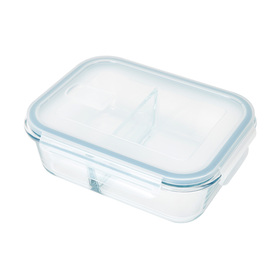
Label: plastic